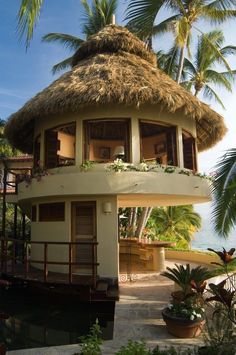
Lii ab néeg la, néeg bi dañ kaa xadde ñax. Biñ ka xaddee ñax, néeg bi ab néeg la, néeg bi ñu xadde ko ñax ay garab nekk ca kaw ay garab nekk ci suuf. Bari nay garab lool nag sax.